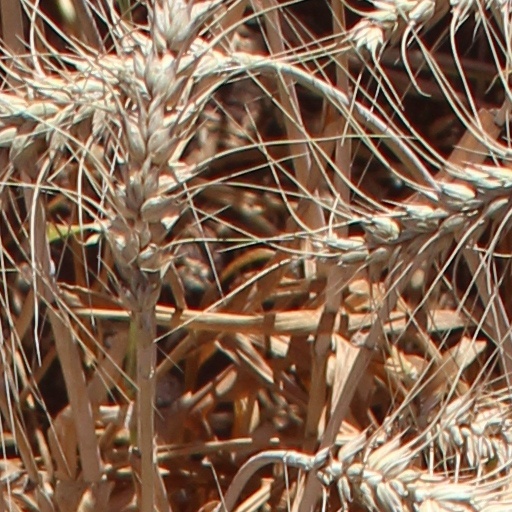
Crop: wheat